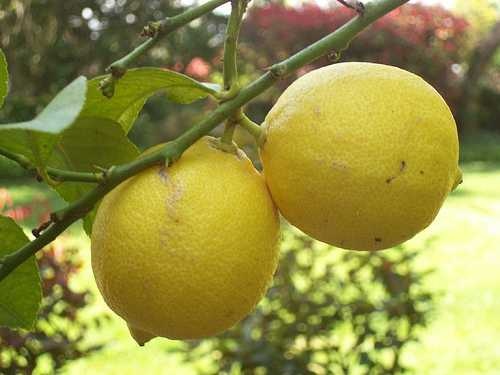
Label: Lemon